W. R. Granger

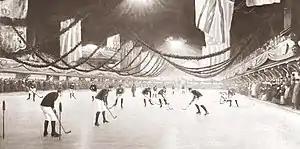
Hockey players on the ice surrounded by spectators

Granger was elected to the Montreal AAA Lawn Bowling Club committee in November 1909, and was the skip of his own rink throughout the 1910s and 1920s. He hired a full-time groundskeeper for the club's bowling green when he became vice-president of the club in 1911, and was elected secretary-treasurer of the Montreal Lawn Bowlers' League established in the same year. He served as president of the club from October 1911 to November 1913, and partnered with D. J. H. Murdoch to donate the Murdoch and Granger Cup awarded for the club's season champions in doubles competition. After his presidency, Granger remained involved on the executive and oversaw the greens committee.